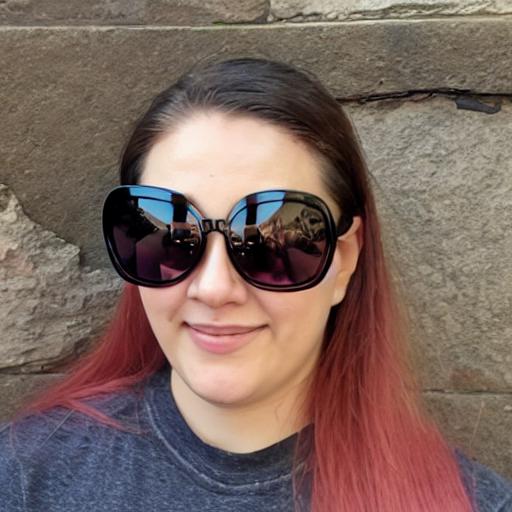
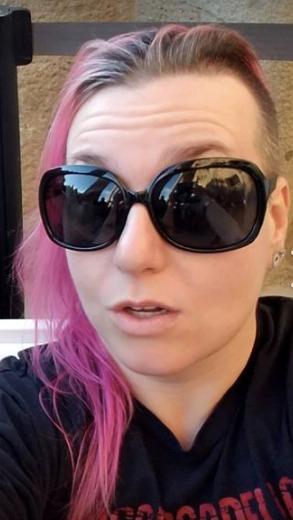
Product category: accessories_sunglasses
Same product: no